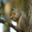
Label: squirrel